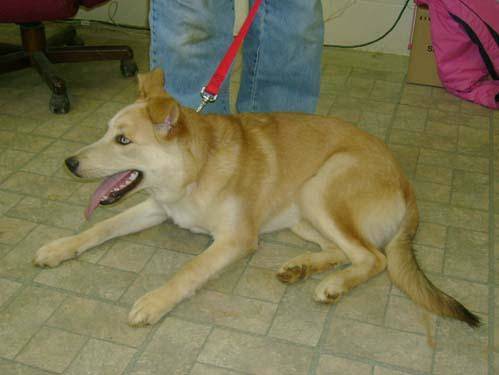
Label: dog